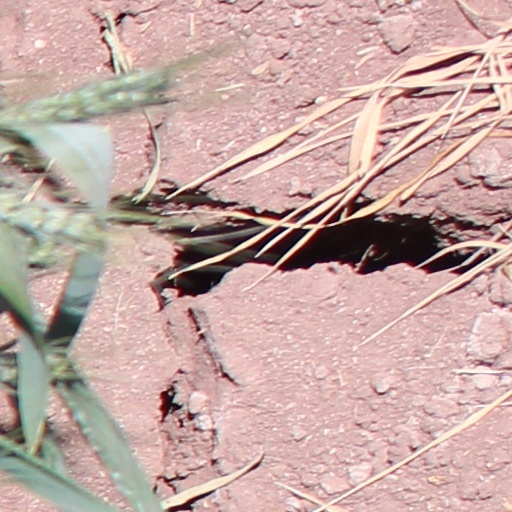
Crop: wheat